John Somers, 1st Baron Somers

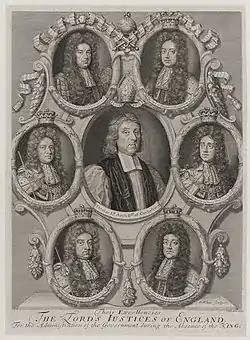
Somers was one of the Lords Justices who William appointed to govern while he was abroad in 1695

He was reputed to have written the "Just and Modest Vindication of the Two Last Parliaments", which was published in April 1681 as the answer to Charles II's famous declaration of his reasons for dissolving them. The authorship of this has been disputed. According to Bishop Burnet it was "first penned by Sidney; but a new draught was made by Somers, and corrected by Jones". Lord Hardwicke saw a copy in Somers's handwriting amongst his manuscripts before they were destroyed by fire in 1752.